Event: Nepal Earthquake
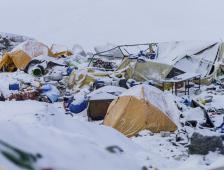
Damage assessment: damage